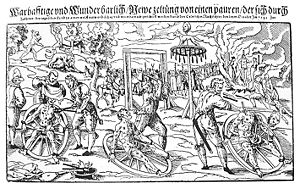
Peter Stubbe
Peter Stubbes henrettelse.
Peter Stubbe, født 1525, død 31. oktober 1589, var en tysk landmand, og angiveligt en seriemorder og kannibal, også kendt som varulven fra Bedburg.